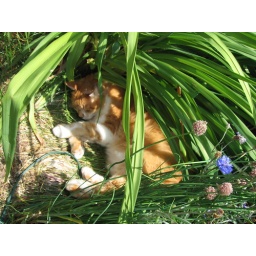
old orange cat in the garden